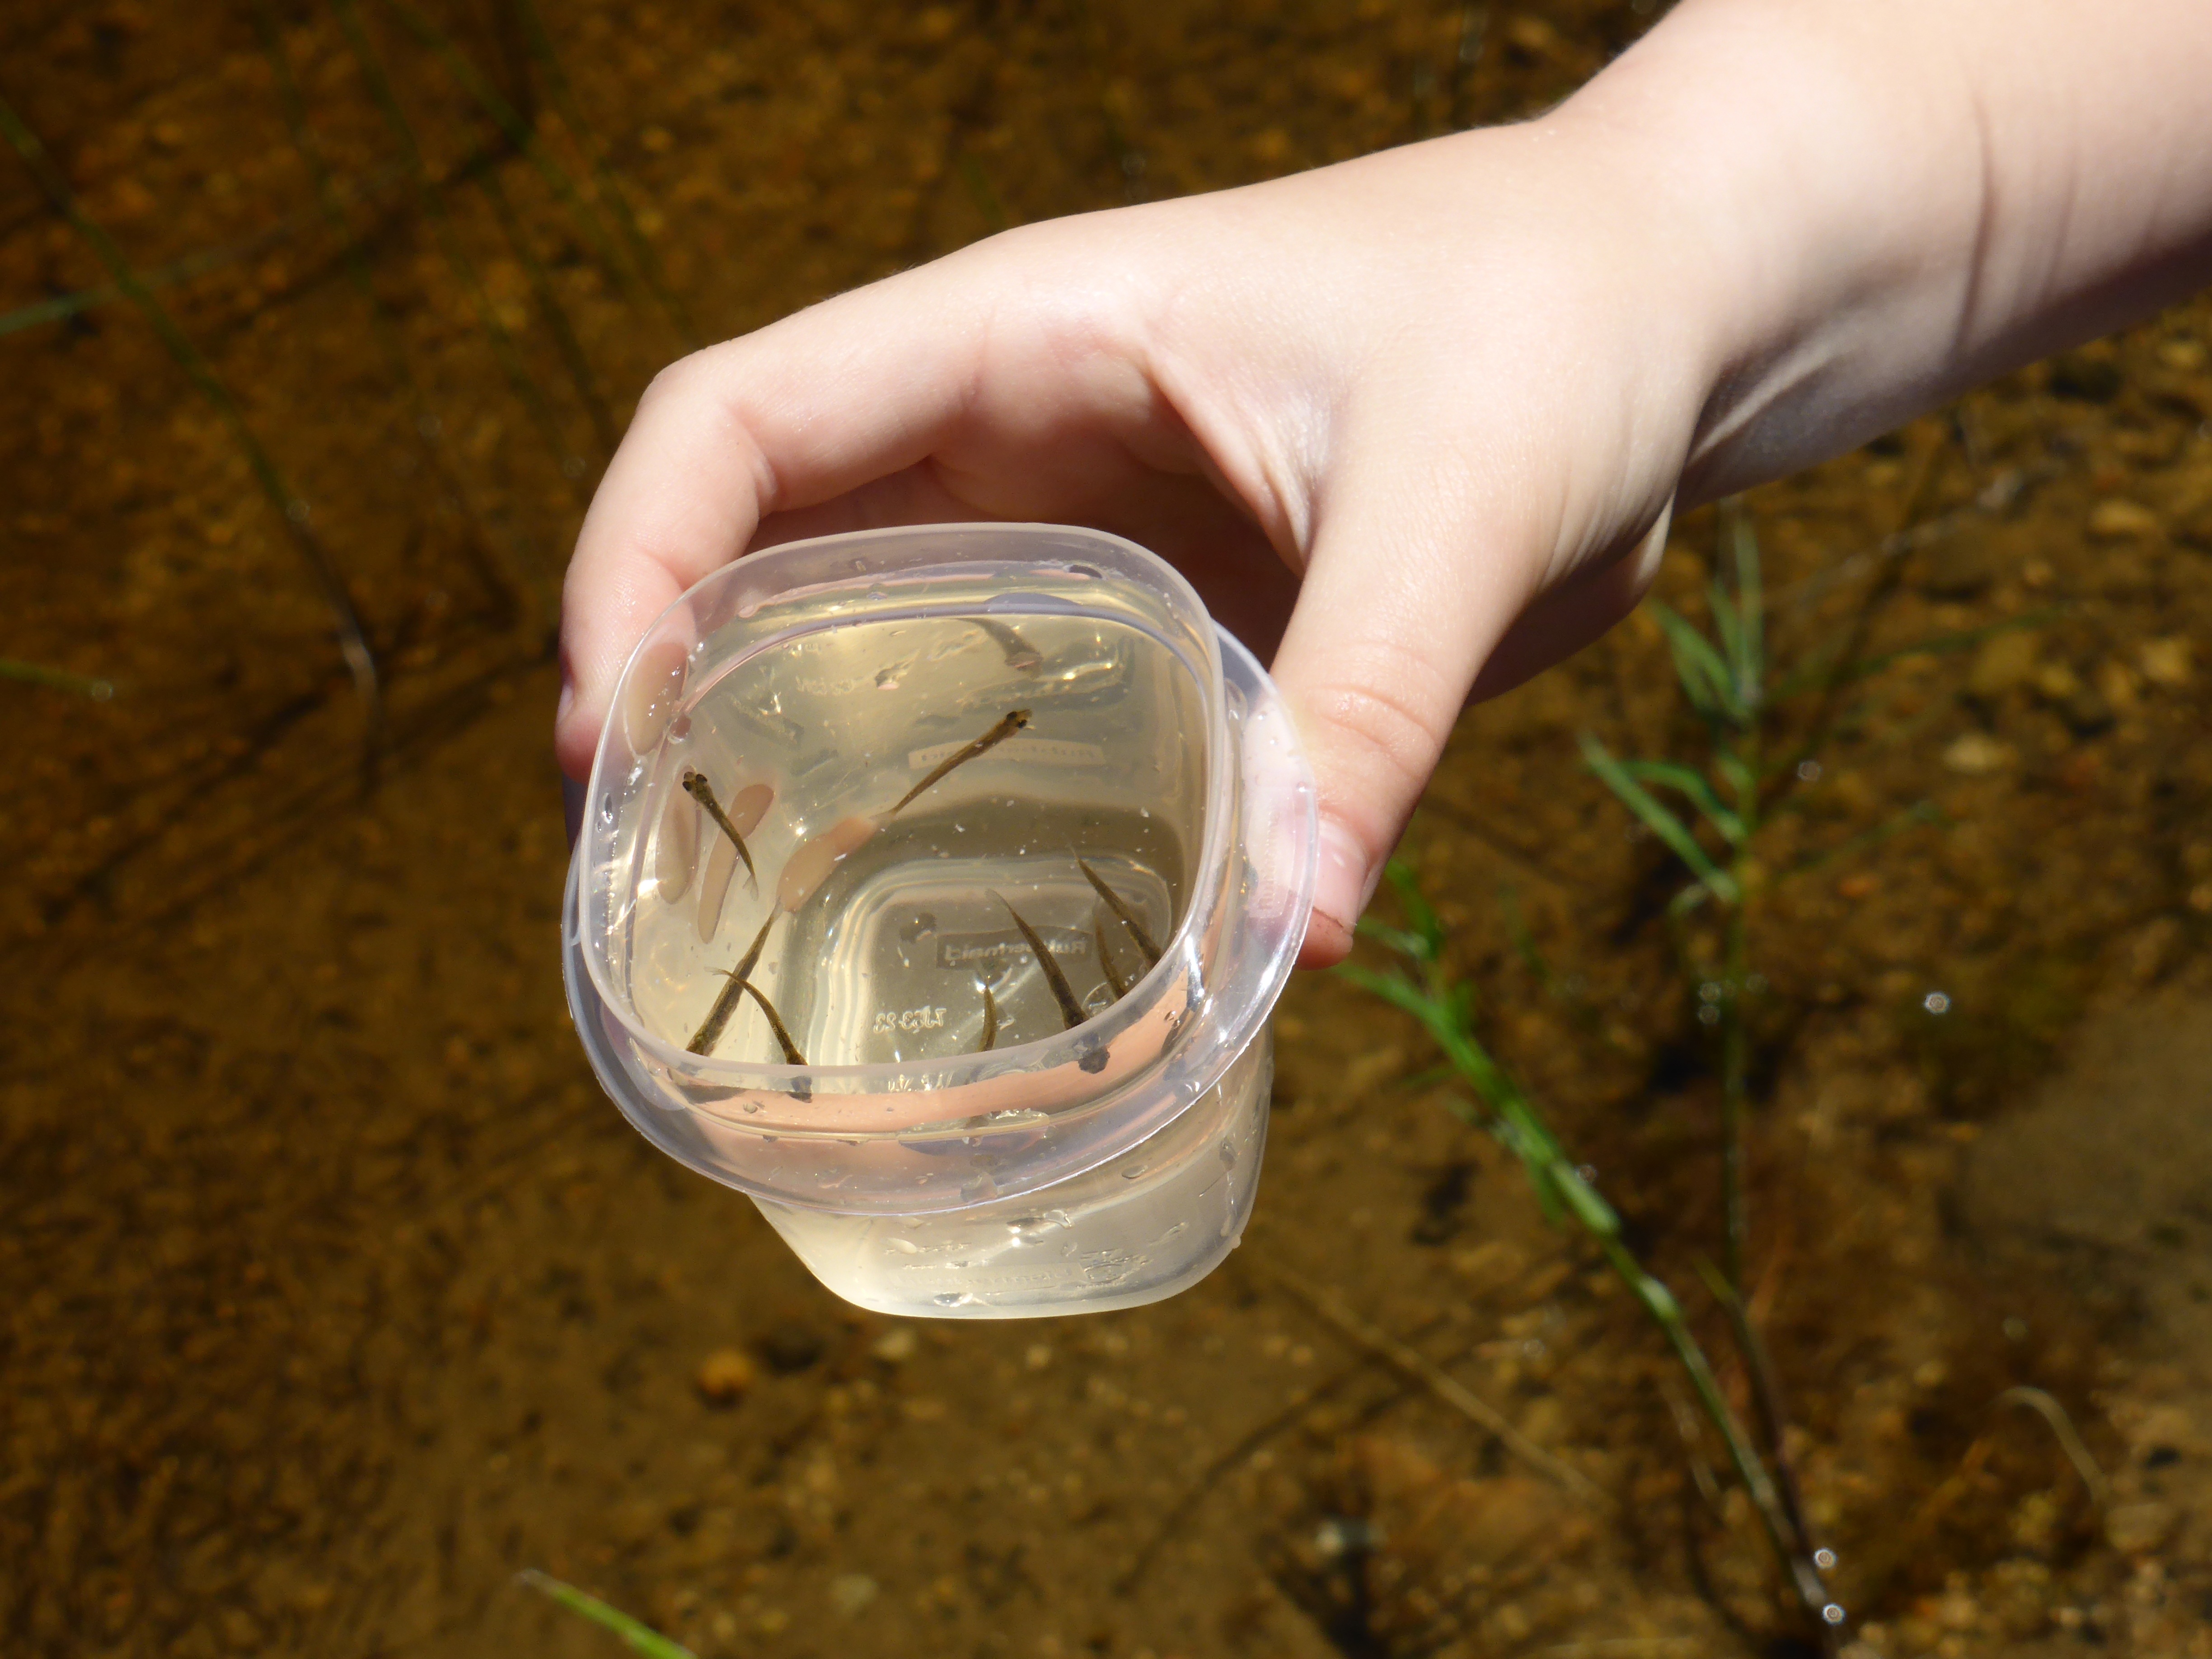
hand, water, nature, outdoor, lake, summer, vacation, pond, fish, fauna, freshwater, minnows